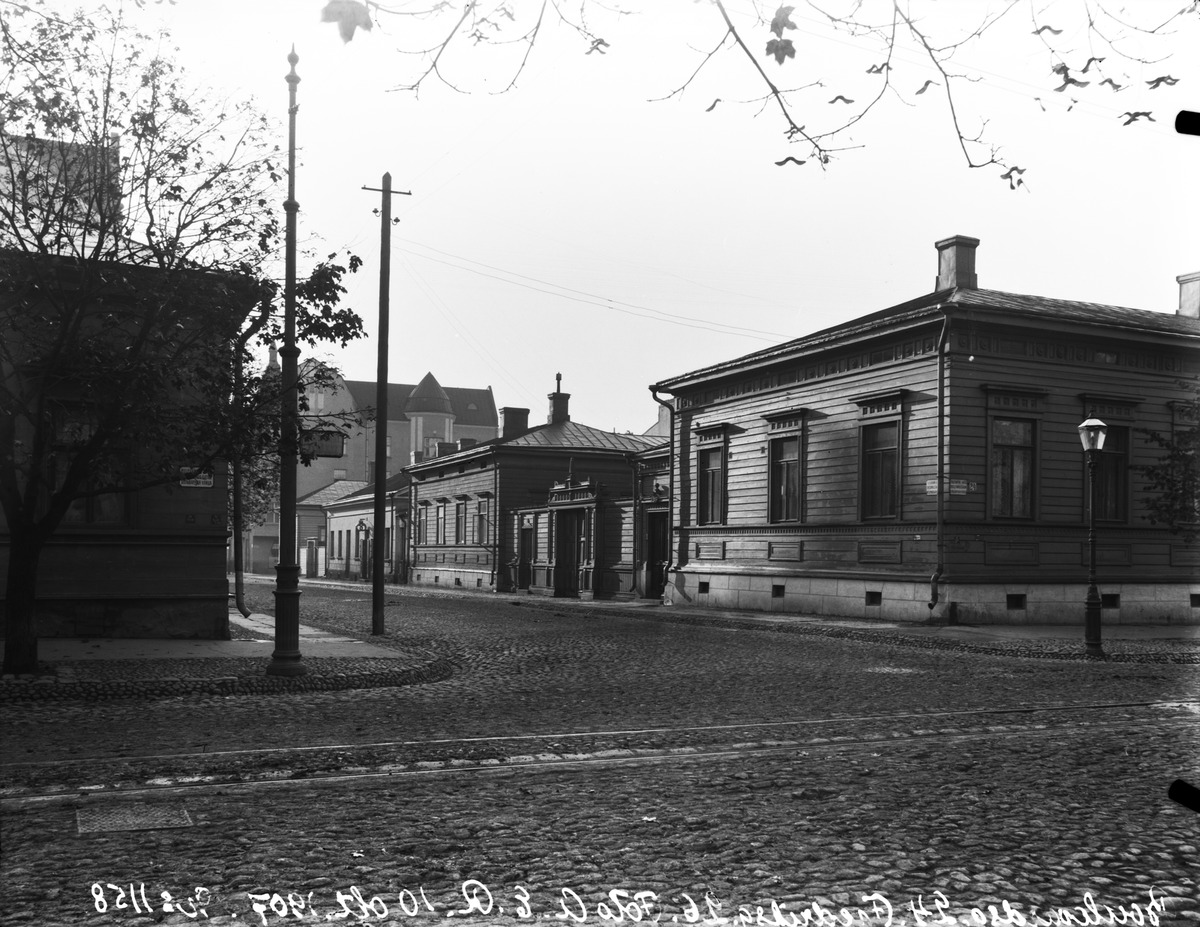
Näkymä Bulevardilta Fredrikinkadulle, oikealla Fredrikinkatu 26 (- Bulevardi 24), 24
sisällön kuvaus: Näkymä Bulevardilta Fredrikinkadulle, oikealla Fredrikinkatu 26 (- Bulevardi 24), 24. mustavalkoinen
Kuvaaja: Rosenbröijer, A.E., valokuvaaja
Ajankohta: kuvausaika 10.10.1907
Paikka: Suomi, Uusimaa, Helsinki, Kamppi Helsinki, Fredrikinkatu 24, 26. Bulevardi 22, 24
Aiheet: kadut, jalkakäytävät, kiveys, kadunkalusteet, valaisimet, lamput, lyhdyt, raitiotiet, raiteet, istutukset, puut, aidat, portit, rakennukset, puurakennukset, asuinrakennukset